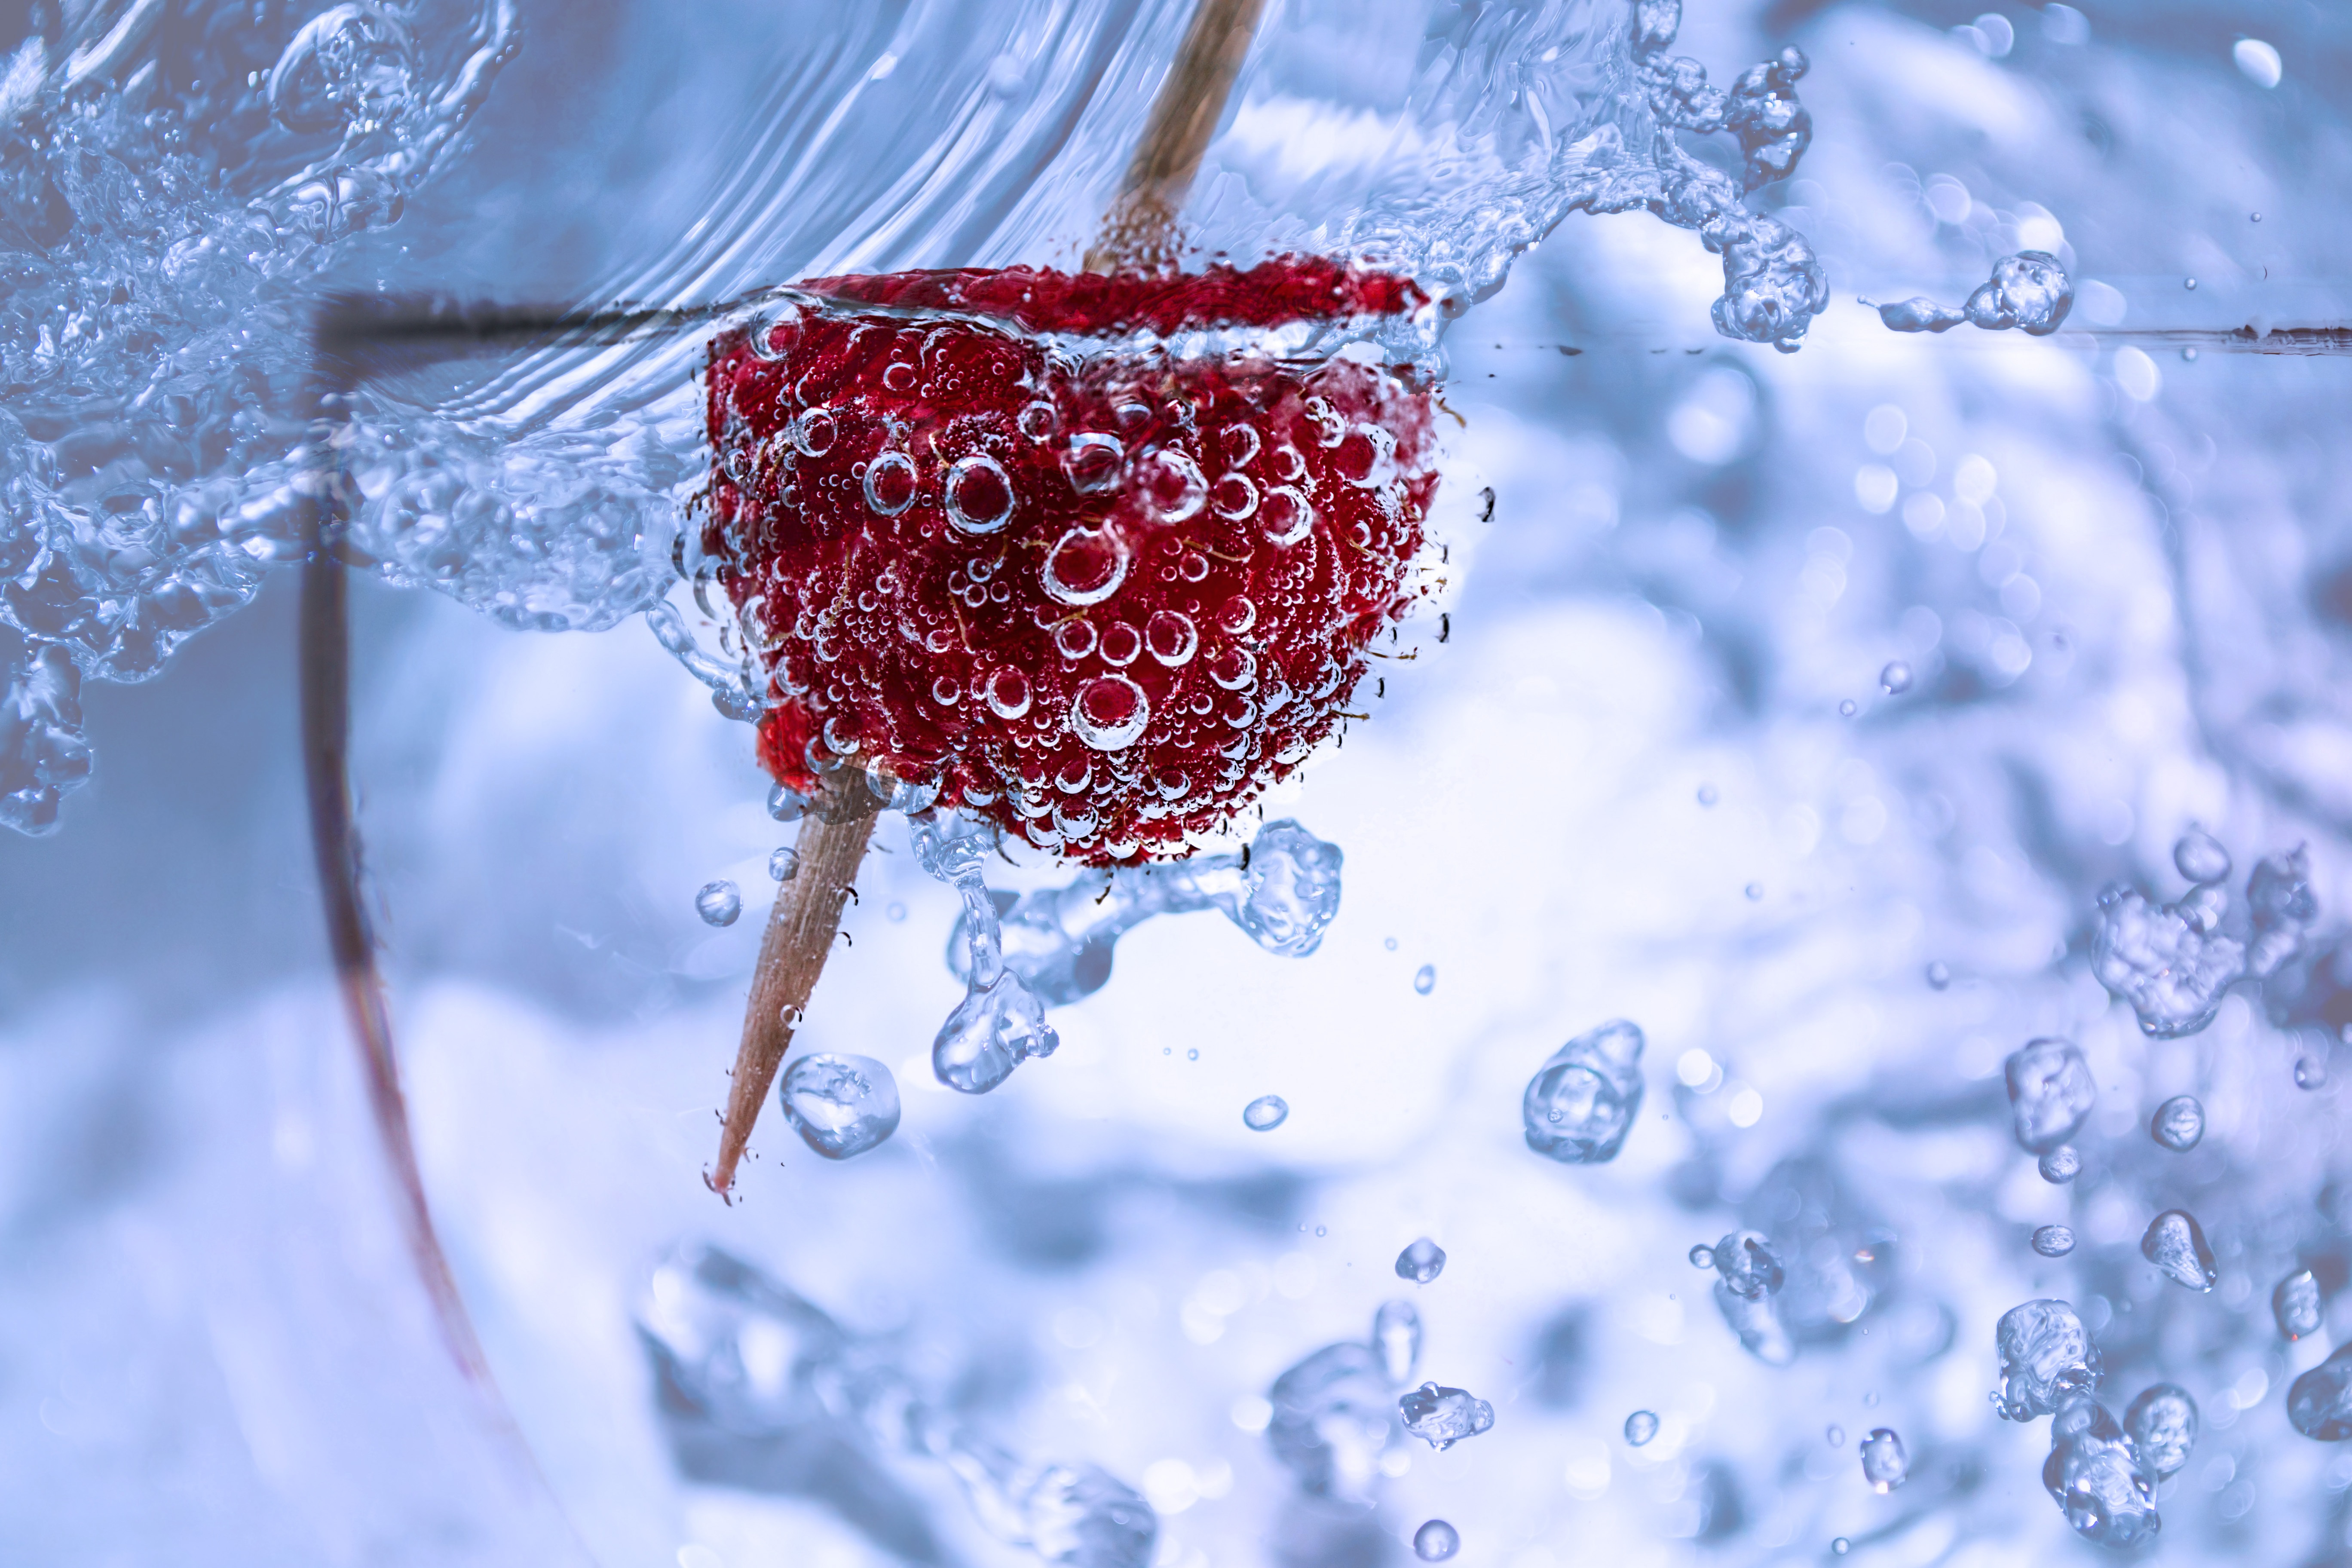
water, branch, snow, winter, plant, raspberry, leaf, flower, glass, frost, ice, produce, spray, weather, season, close up, freezing, macro photography, water bubbles, computer wallpaper